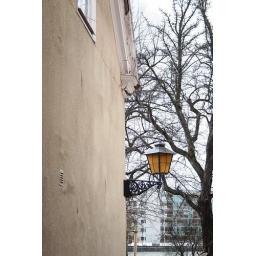
Pretty lamp at house in Eskilstuna, Sweden